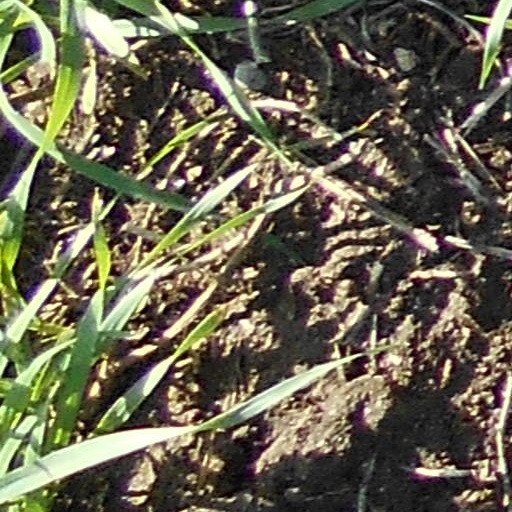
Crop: wheat